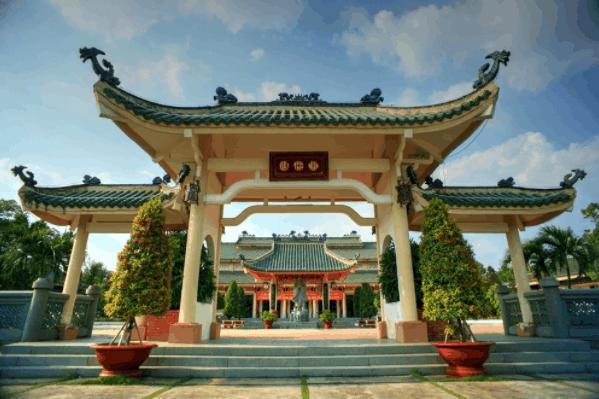
có hai cái cây xuất hiện ở hai bên của khu vực cổng